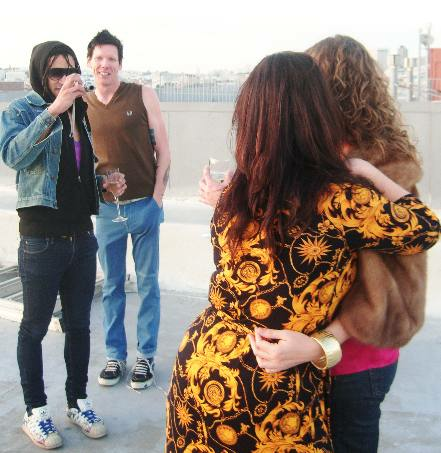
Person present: Yes